Lilioceris merdigera

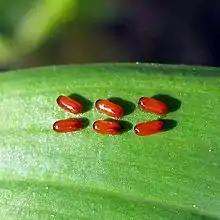
Eggs laid in two rows

The larvae are typically covered by blackish mucilaginous substances mixed with their own faeces, that seem to have a protective function. The specific epithet "merdigera" derives from its habit, from Latin "merda" (dung) and "gero" (to carry). The adult beetles can produce chirping sounds through their stridulation apparatus on the anal segment.